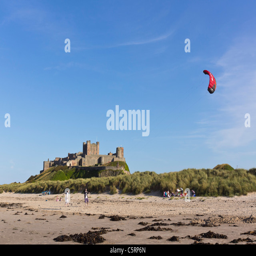
flying a kite on beach see description for caption